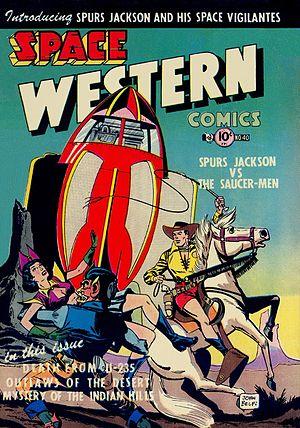
Le space western est un sous-genre de la science-fiction qui combine des éléments de western avec ceux de science-fiction spatiale. Cela peut aller de simple influence subtile tel que inclure l'exploration de nouvelle frontière, sans foi ni loi, ou plus manifeste comme mettre en scène des cow-boys tirant avec des pistolet à rayon et montant des chevaux robotiques.